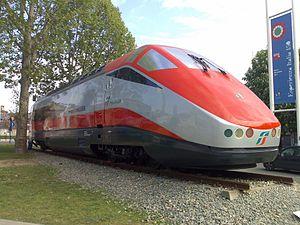
Firema S.p.A. est une entreprise industrielle italienne de construction ferroviaire. Concepteur, constructeur de trains, métros et tramways, elle en assure également la maintenance.